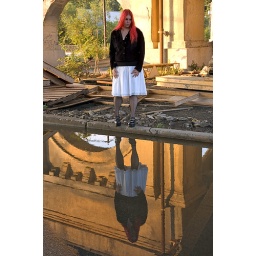
Reflection of the bridge arches and Colleen between the train station and Cameron Street in Harrisburg.